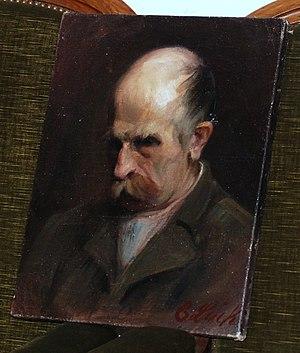
Joseph-Samuel Farinet est un contrebandier et faux-monnayeur originaire du Val d'Aoste. Il est principalement connu dans le canton du Valais en Suisse, où d'aucuns ont cherché à en faire un défenseur local de la liberté et une incarnation de la résistance à l'autorité, il est parfois appelé le « Robin des bois des Alpes » ou le « Robin des Bois suisse ».